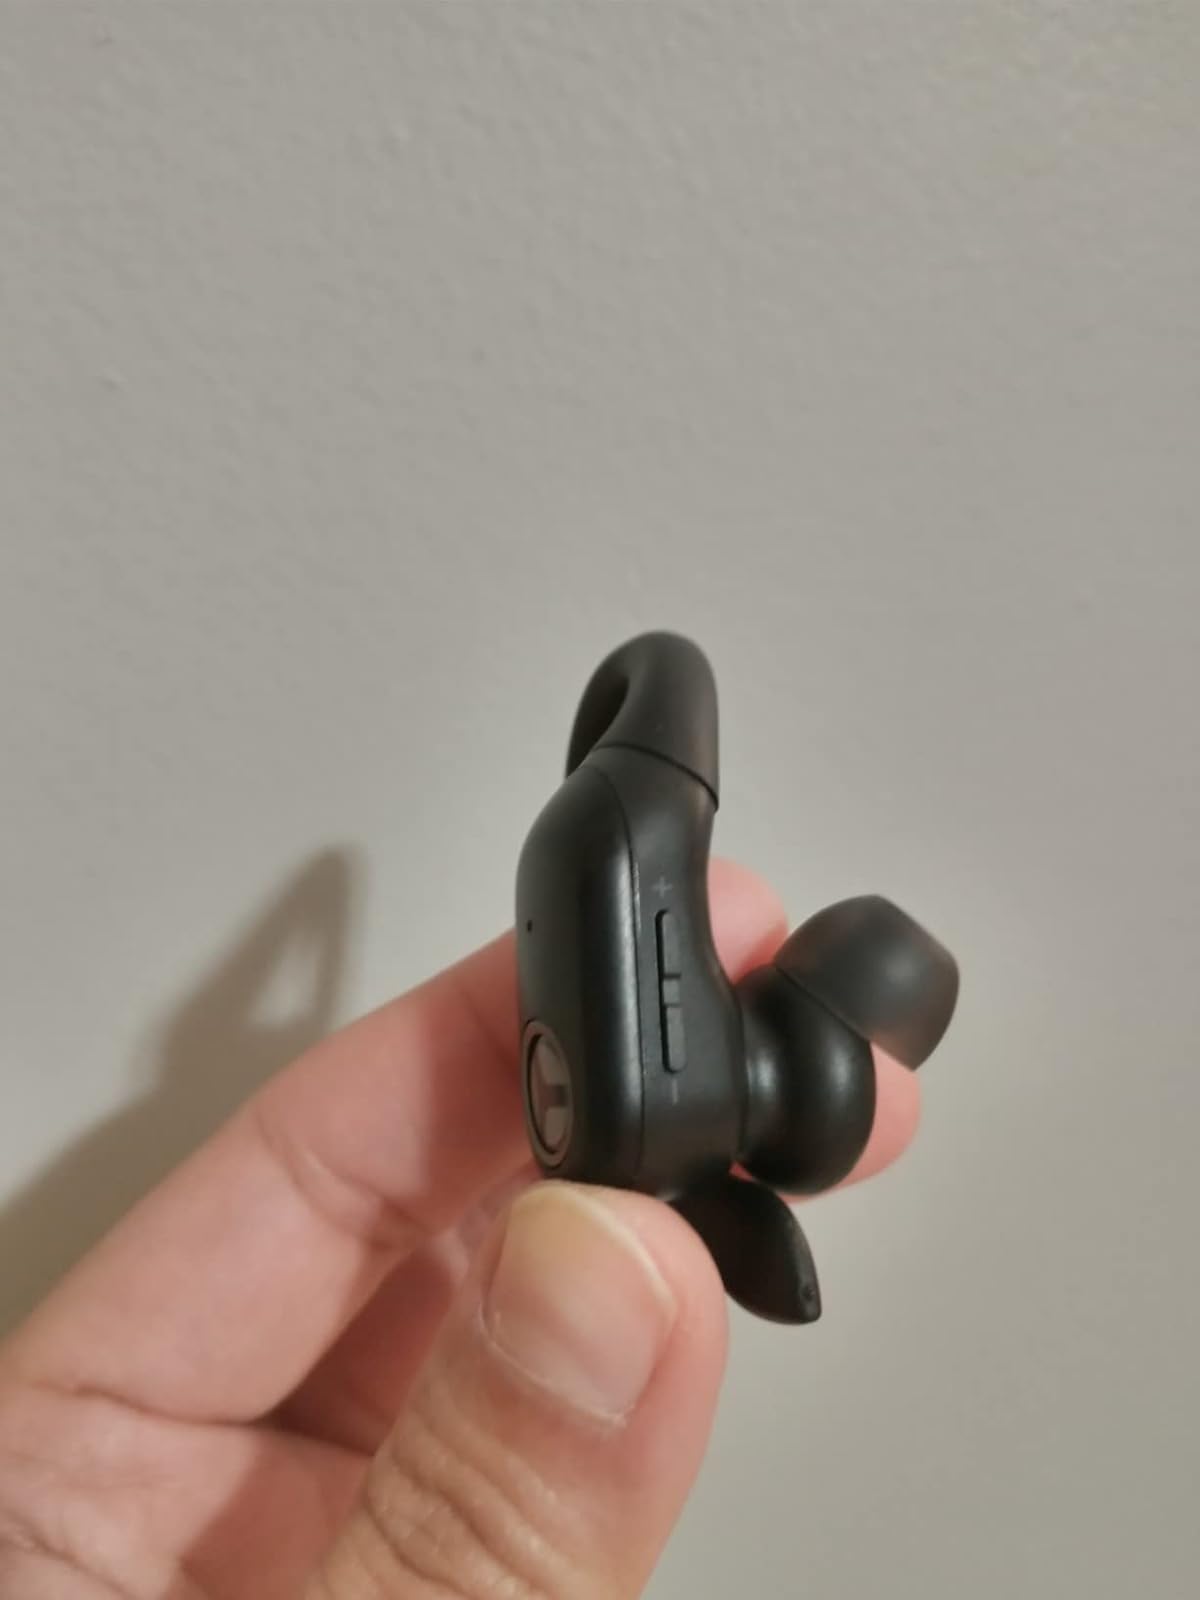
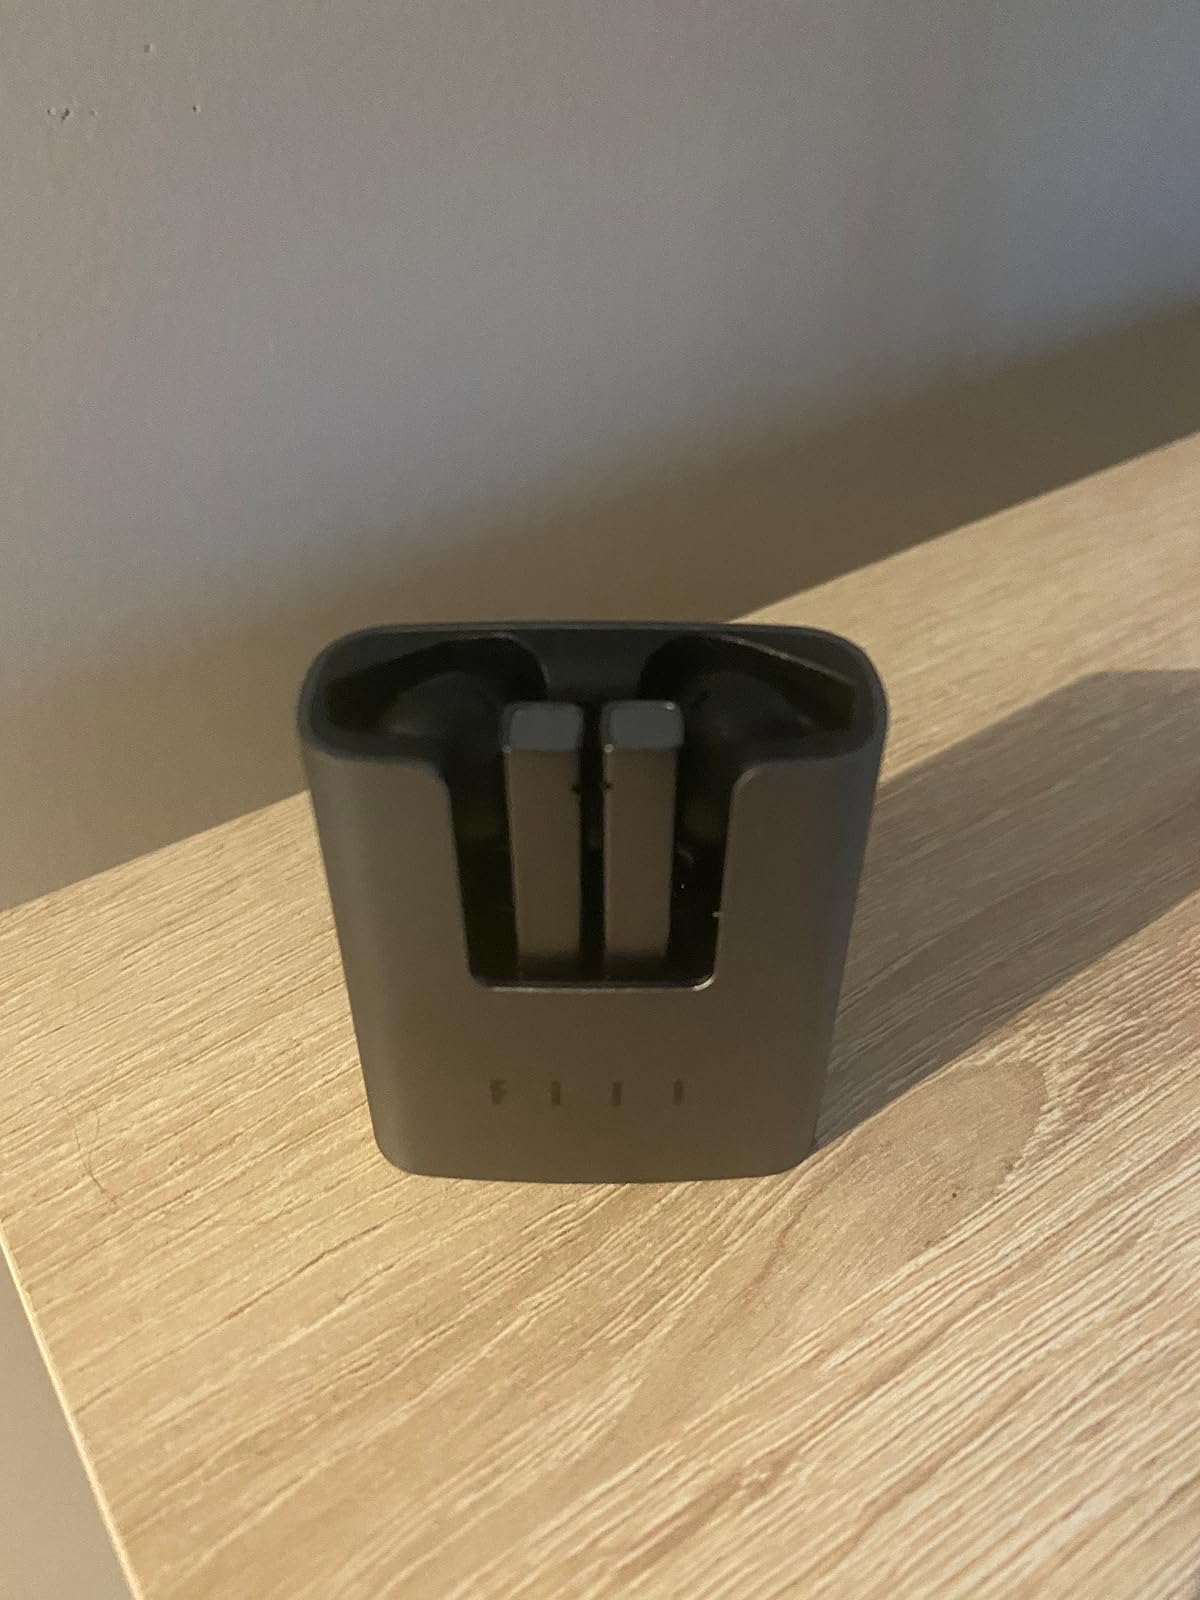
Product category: earbuds
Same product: no